Verner W. Clapp

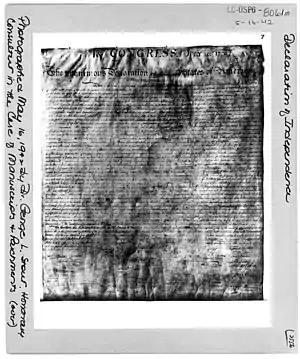
Photograph of the Declaration of Independence (noted as having been taken on May 16, 1942 but likely taken on May 13),

In 1940, Great Britain sent to the United States the Lincoln Cathedral copy of Magna Carta for its protection. Following U.S. entry to the War, Clapp was charged with oversight and protection of that document and other important documents, including the Declaration of Independence, the Articles of Confederation, and the U.S. Constitution, as well as a Gutenberg Bible and the Library's extensive collection of Stradivarius violins. Clapp coordinated the move of these documents and artifacts to the United States Bullion Depository at Fort Knox, Kentucky, and, most importantly, their proper protection from atmospheric exposure and deteriorating conditions by placing them in waterproof, hermetically sealed containers. Other materials were moved to fireproof buildings at several universities, and over 8 million catalog cards were microfilmed for duplication.